Fillet weld

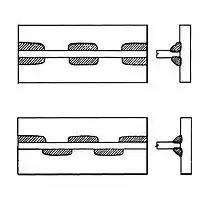
Intermittent fillet welds

An intermittent fillet weld is one that is not continuous across a joint. These welds are portrayed as a set of two numbers to the right of the triangle instead of just one. The first number as mentioned earlier refers to the length of the weld. The second number, separated from the first by a “-”, refers to the pitch. The pitch is a measurement from midpoint to midpoint of the intermittent welds. Intermittent welding is used when either a continuous weld is not necessary, or when a continuous weld threatens the joint by warping. In some cases intermittent welds are staggered on both sides of the joint. In this case, the notation of the two triangles are not directly on top of each other. Instead, the side of the joint to receive the first weld will have a triangle further to the left than the following side’s triangle notation. As an end result of alternating intermittent fillet welds at each side, the space between welds on one side of the joint will be the midpoint of the opposite side’s weld.